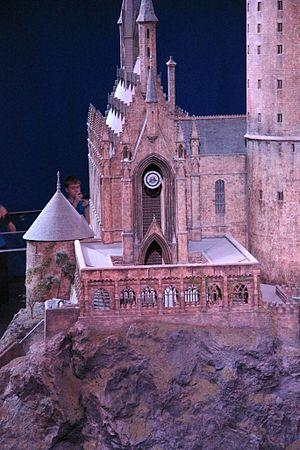
La série de films Harry Potter [ˈhæɹi ˈpɒtə] est une série américano-britannique fantastique produite par Warner Bros et adaptée des romans éponymes de la romancière J. K. Rowling.